Swindon Mechanics' Institute

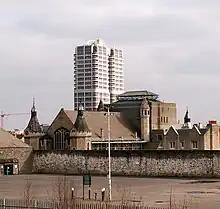
The former Swindon Mechanics' Institute (foreground), 2005

Swindon Mechanics' Institute is a Grade II* listed building in Swindon, Wiltshire, England. It is located in the railway village area, which is today part of a conservation area. The Swindon Mechanics' Institute served workers from the Swindon Railway Works.